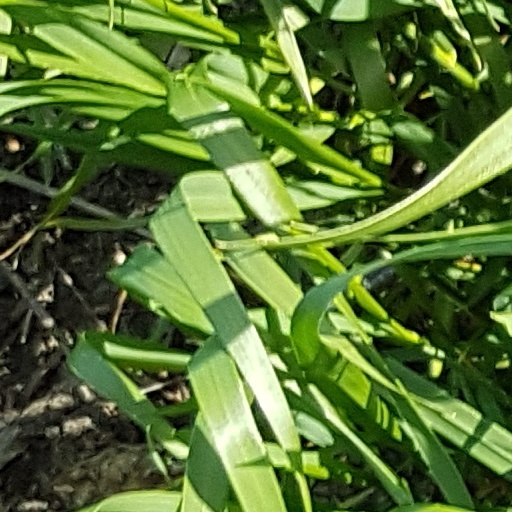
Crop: wheat